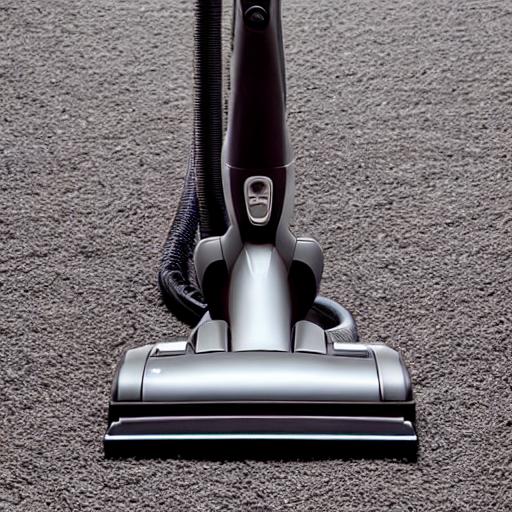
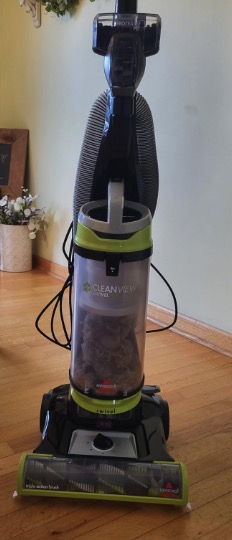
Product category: items_vacuum
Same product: no